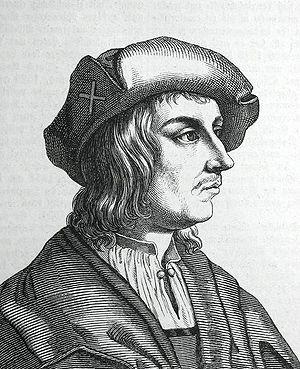
Lazarus Spengler est un poète allemand et auteur de cantiques luthériens né le 13 mars 1479 à Nuremberg et décédé dans la même ville le 7 septembre 1534.